The Christian (1898 play)

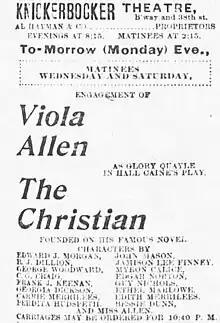

Liebler & Company was a partnership between investor Theodore A. Liebler and producer-manager George C. Tyler. It was a new company, with just one prior production to its credit, though Tyler had eight years previous experience managing troupes and producing plays. Tyler persuaded Viola Allen to sign a personal management contract with his company. She was a well-known player in America, but had yet to star in a Broadway production. It was Allen who suggested Hall Caine's dramatization of "The Christian" to Tyler. After reading the play, Tyler and Allen agreed she would go to the Isle of Man and persuade Caine to make some changes. Caine and Allen came to agreement over revisions to the play, and Allen invited the author to be her guest in America for the show's opening.